Christoph Weigel the Elder

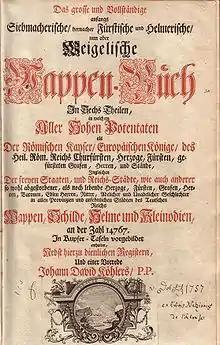
Christoph Weigel's book of heraldry, published posthumously by his widow in 1734

Johann Christoph Weigel, known as Christoph Weigel the Elder (9 November 1654 – 5 February 1725), was a German engraver, art dealer and publisher. He was born at Redwitz, Free imperial city of Eger in Egerland, and died in Nuremberg, aged 70.